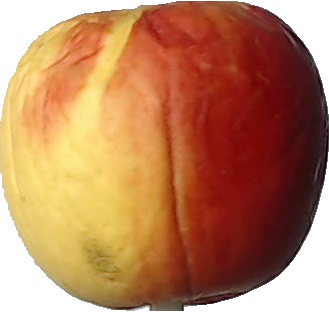
Label: apple_red_yellow_1